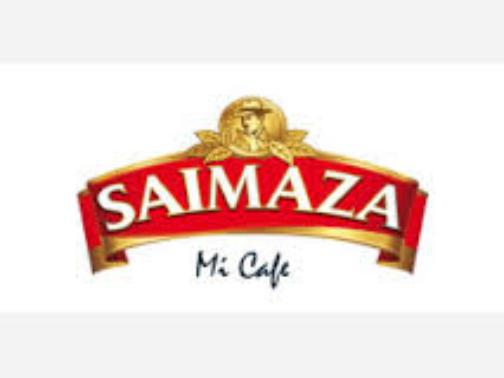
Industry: Food